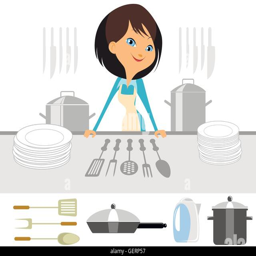
vector illustration of a girl prepares a meal